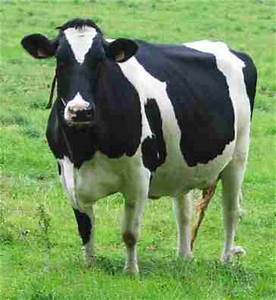
Label: mucca